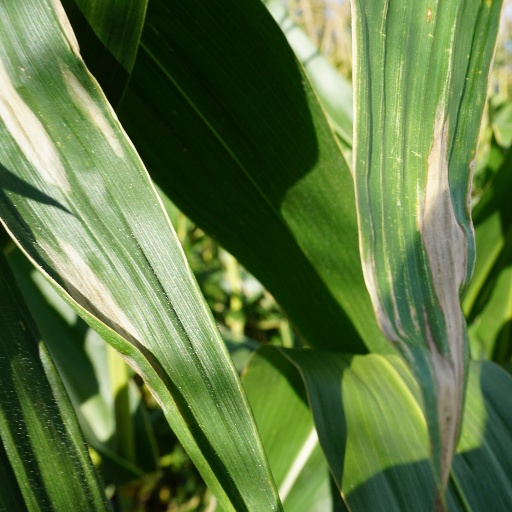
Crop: maize; corn